Johan Zoffany

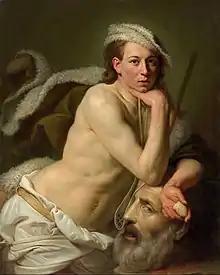
Self-portrait as David with the head of Goliath, , National Gallery of Victoria, Australia

Johan / Johann Joseph Zoffany (born Johannes Josephus Zaufallij; 13 March 1733 – 11 November 1810) was a German neoclassical painter who was active mainly in England, Italy, and India. His works appear in many prominent British collections, including the National Gallery, the Tate Gallery and the Royal Collection, as well as institutions in continental Europe, India, the United States and Australia. His name is sometimes spelled Zoffani or Zauffelij (on his grave, it is spelled Zoffanij).